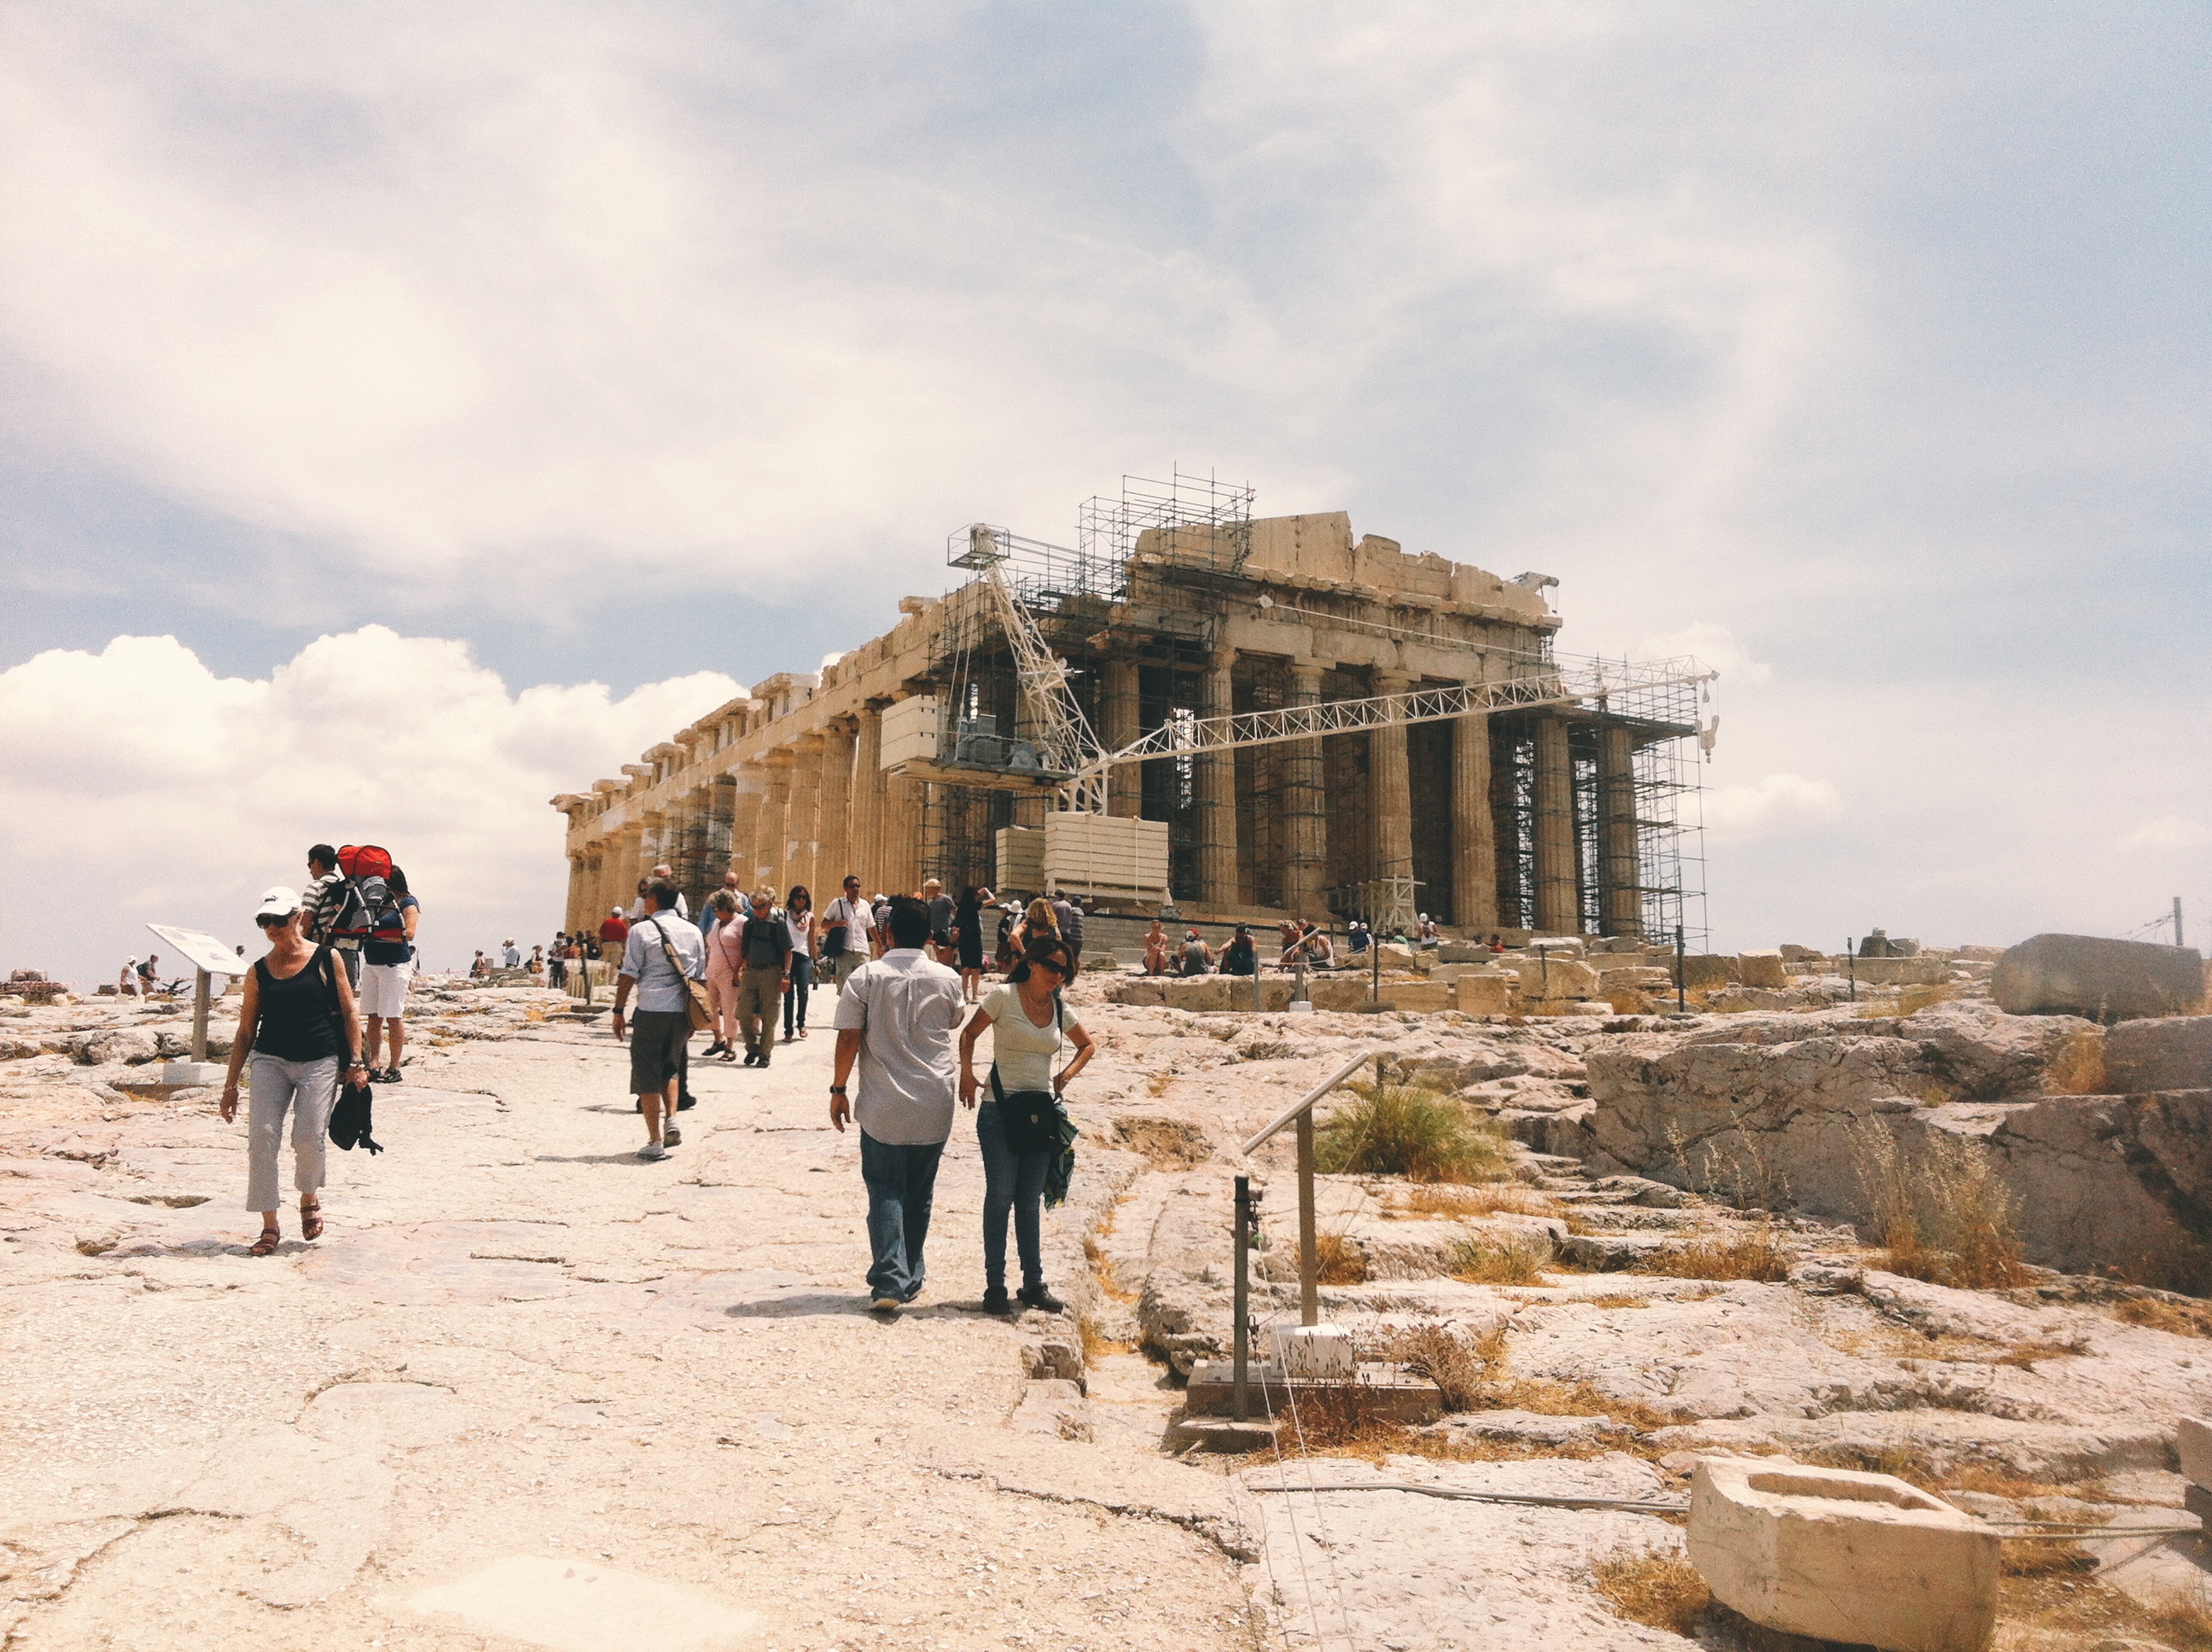
beach, sea, coast, monument, vacation, travel, tourism, temple, ruins, ancient history